2022 Brazilian general election

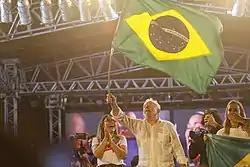
Lula nine days after the first round

In the table below, the last column is a comparison with the result of the 2018 Brazilian general election.